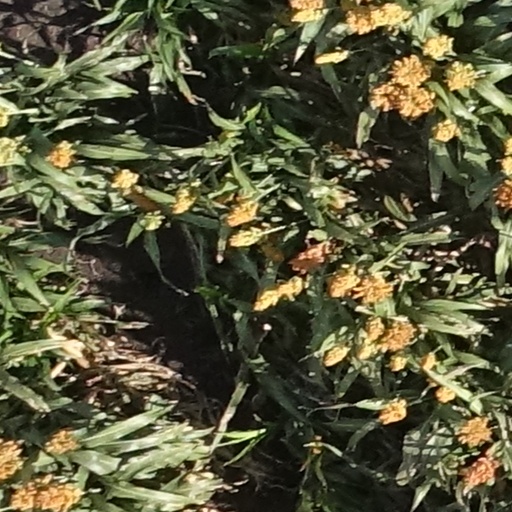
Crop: sorghum